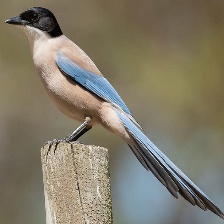
Species: IBERIAN MAGPIE
Scientific name: CYANOPICA COOKI
ImageNet parent category: magpie